Sarat Chandra Roy

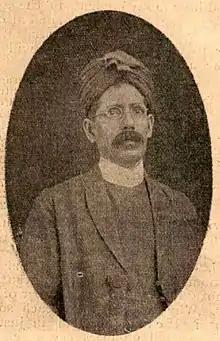

Sarat Chandra Roy (4 November 1871 – 30 April 1942) was an Indian scholar of anthropology. He is sometimes regarded as the 'father of Indian ethnography', the 'first Indian ethnographer', and as the 'first Indian anthropologist'.